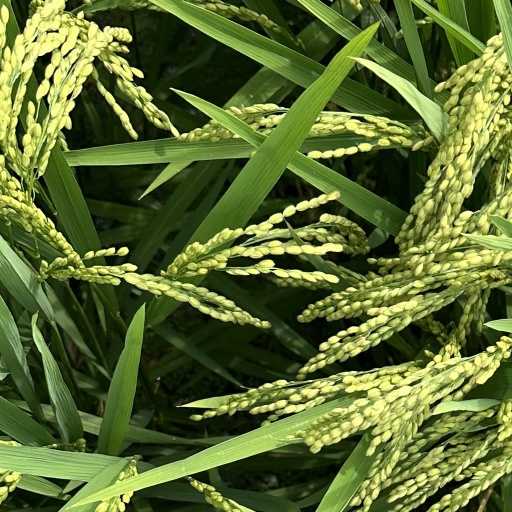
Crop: rice